Richard Pryor: Omit the Logic

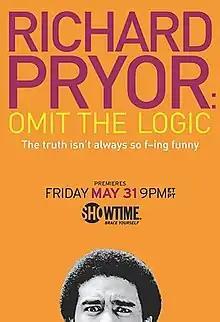
Film poster

Richard Pryor: Omit the Logic is a 2013 American biographical documentary film directed by Marina Zenovich, who also writing with P.G. Morgan and Chris A. Peterson. The film is about the life of comedian and actor Richard Pryor.